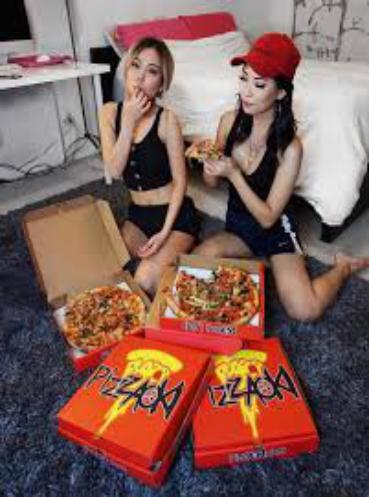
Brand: Aoki's Pizza
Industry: Food